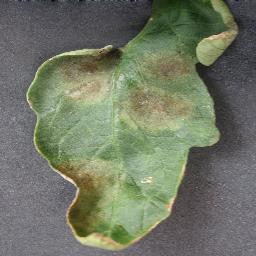
Label: Tomato___Late_blight